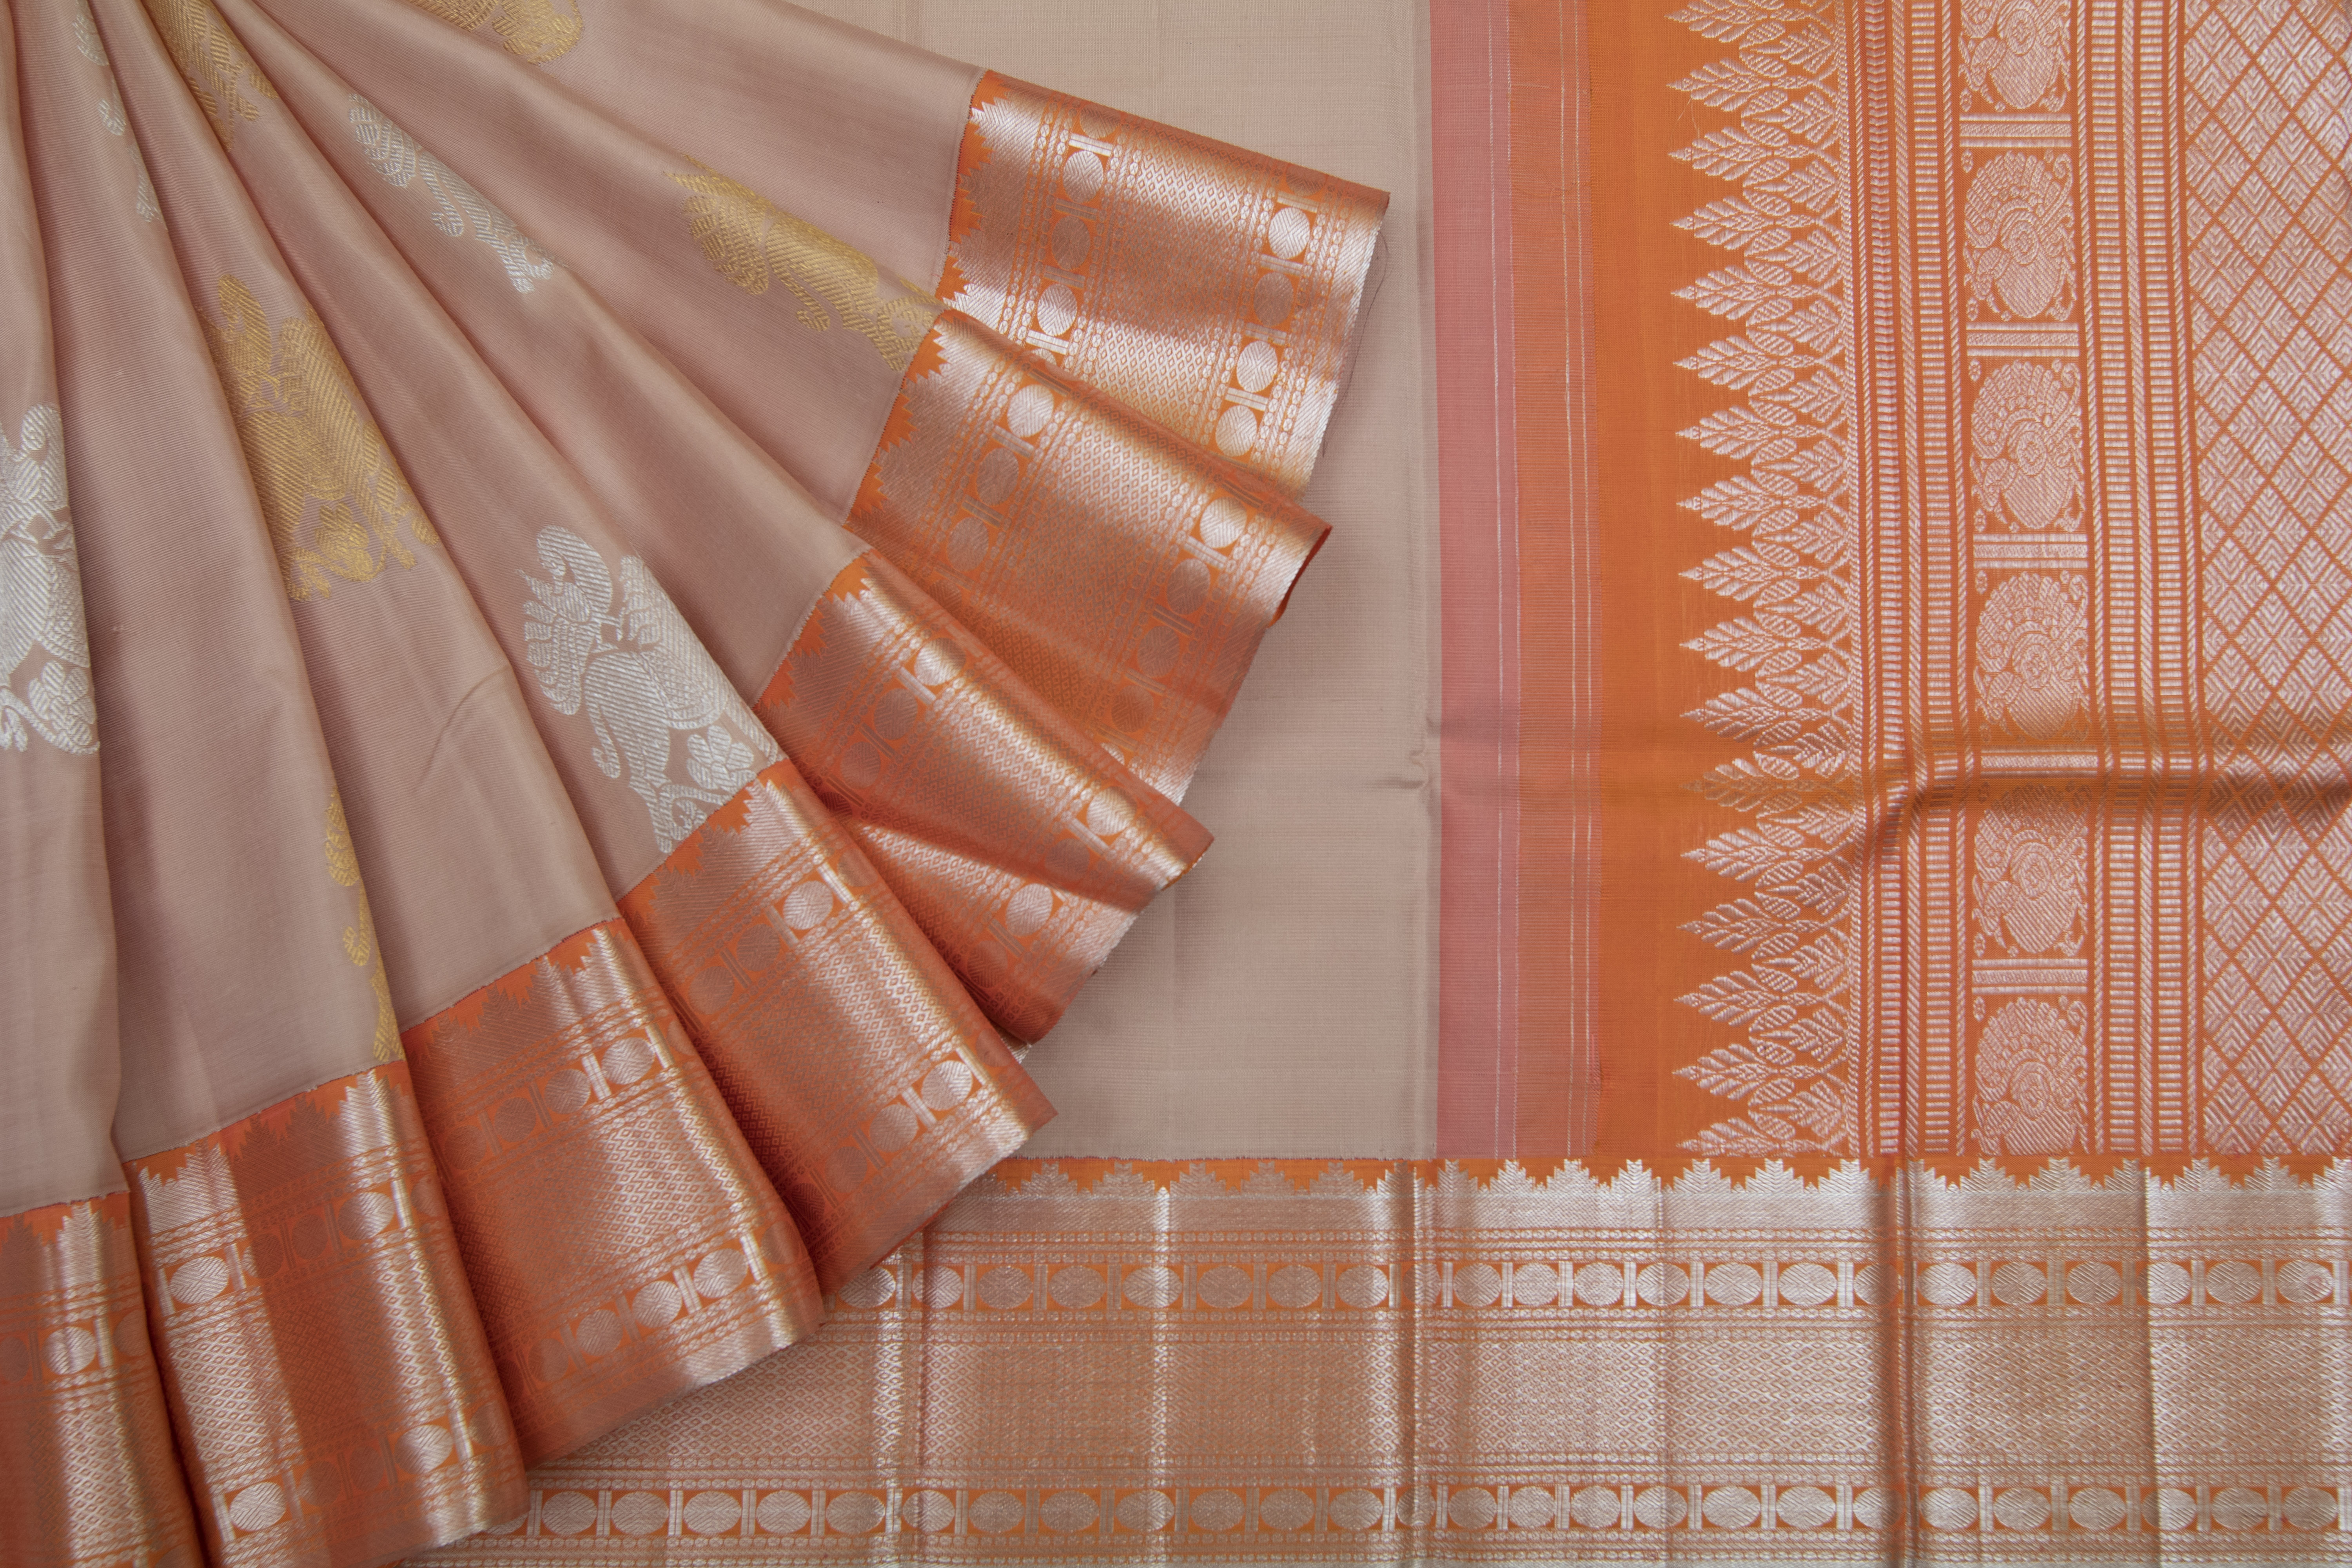
wedding, wear, curtain, orange, peach, textile, window treatment, interior design, window covering, beige, silk